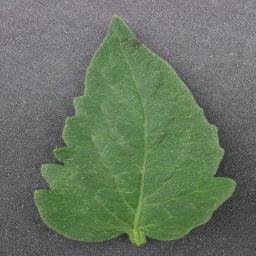
Label: Tomato___healthy